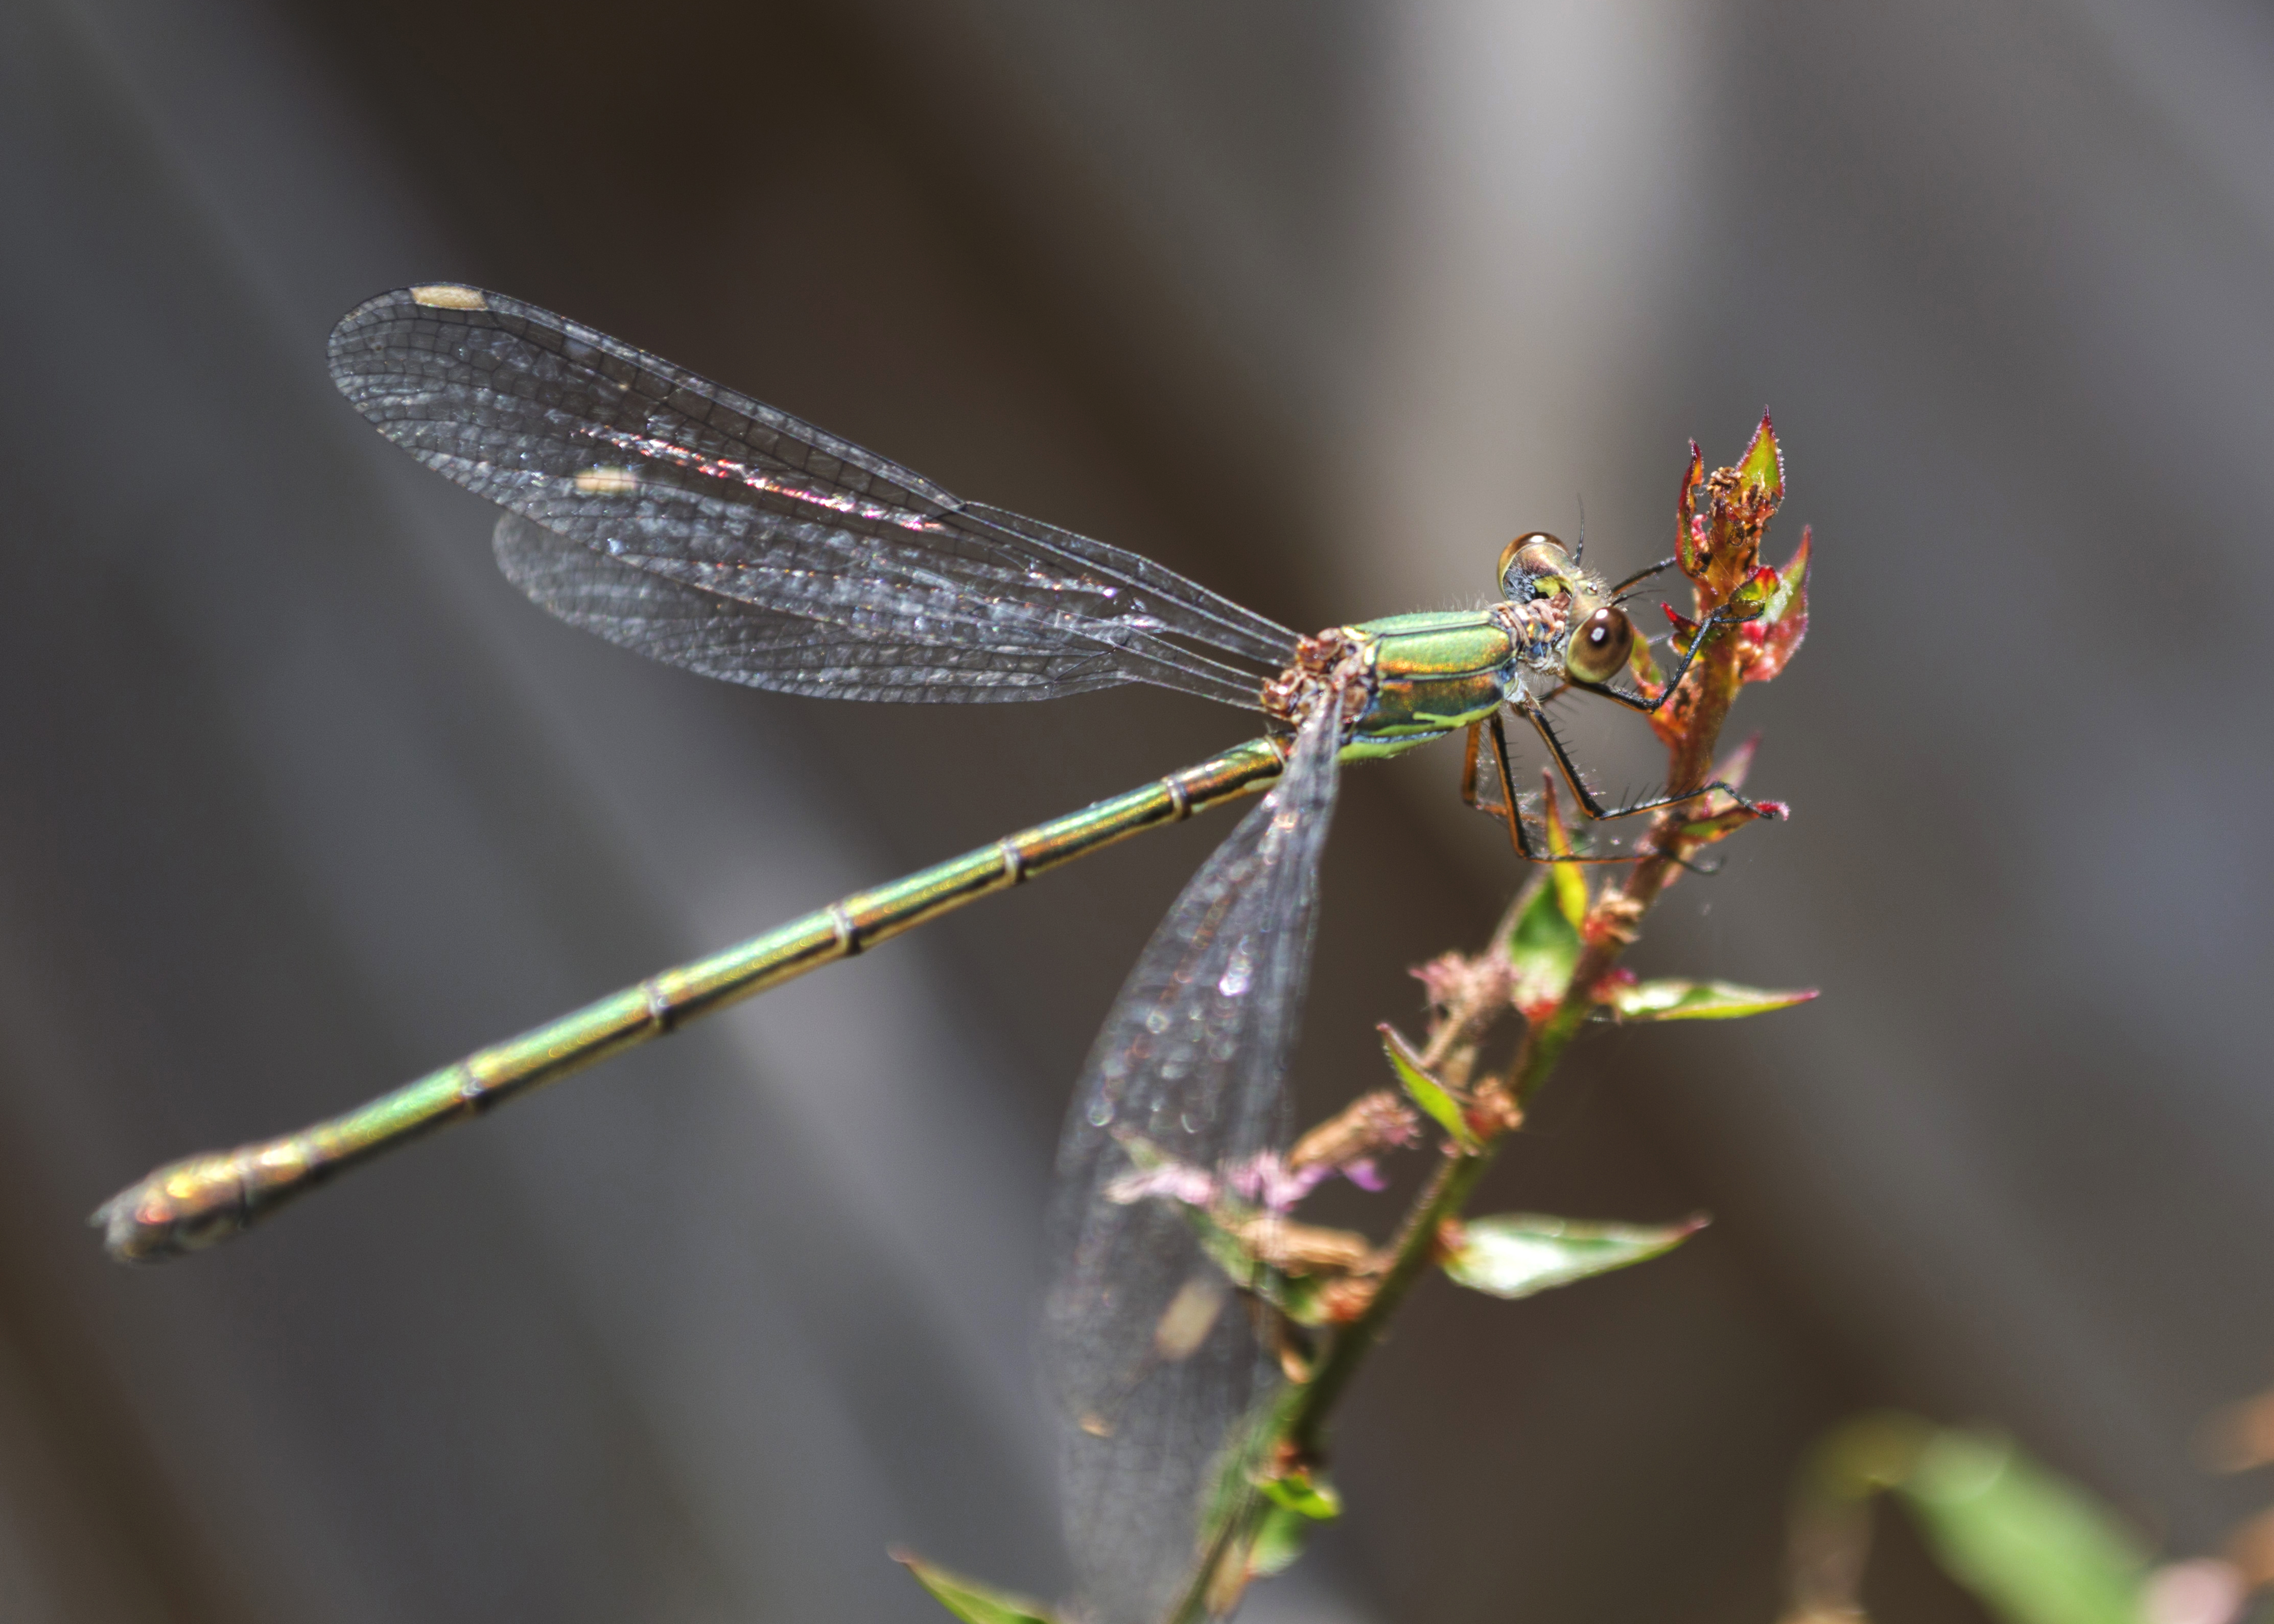
nature, outdoor, wing, photography, insect, macro, closeup, fauna, invertebrate, close up, nederland, netherlands, animals, dragonfly, outdoorphotography, depthoffield, dof, damselfly, paulvandevelde, pdvandevelde, padagudaloma, natuurfotografie, dordrecht, nederlandinfotos, juffer, willowemeralddamselfly, macro photography, arthropod, plant stem, dragonflies and damseflies, net winged insects